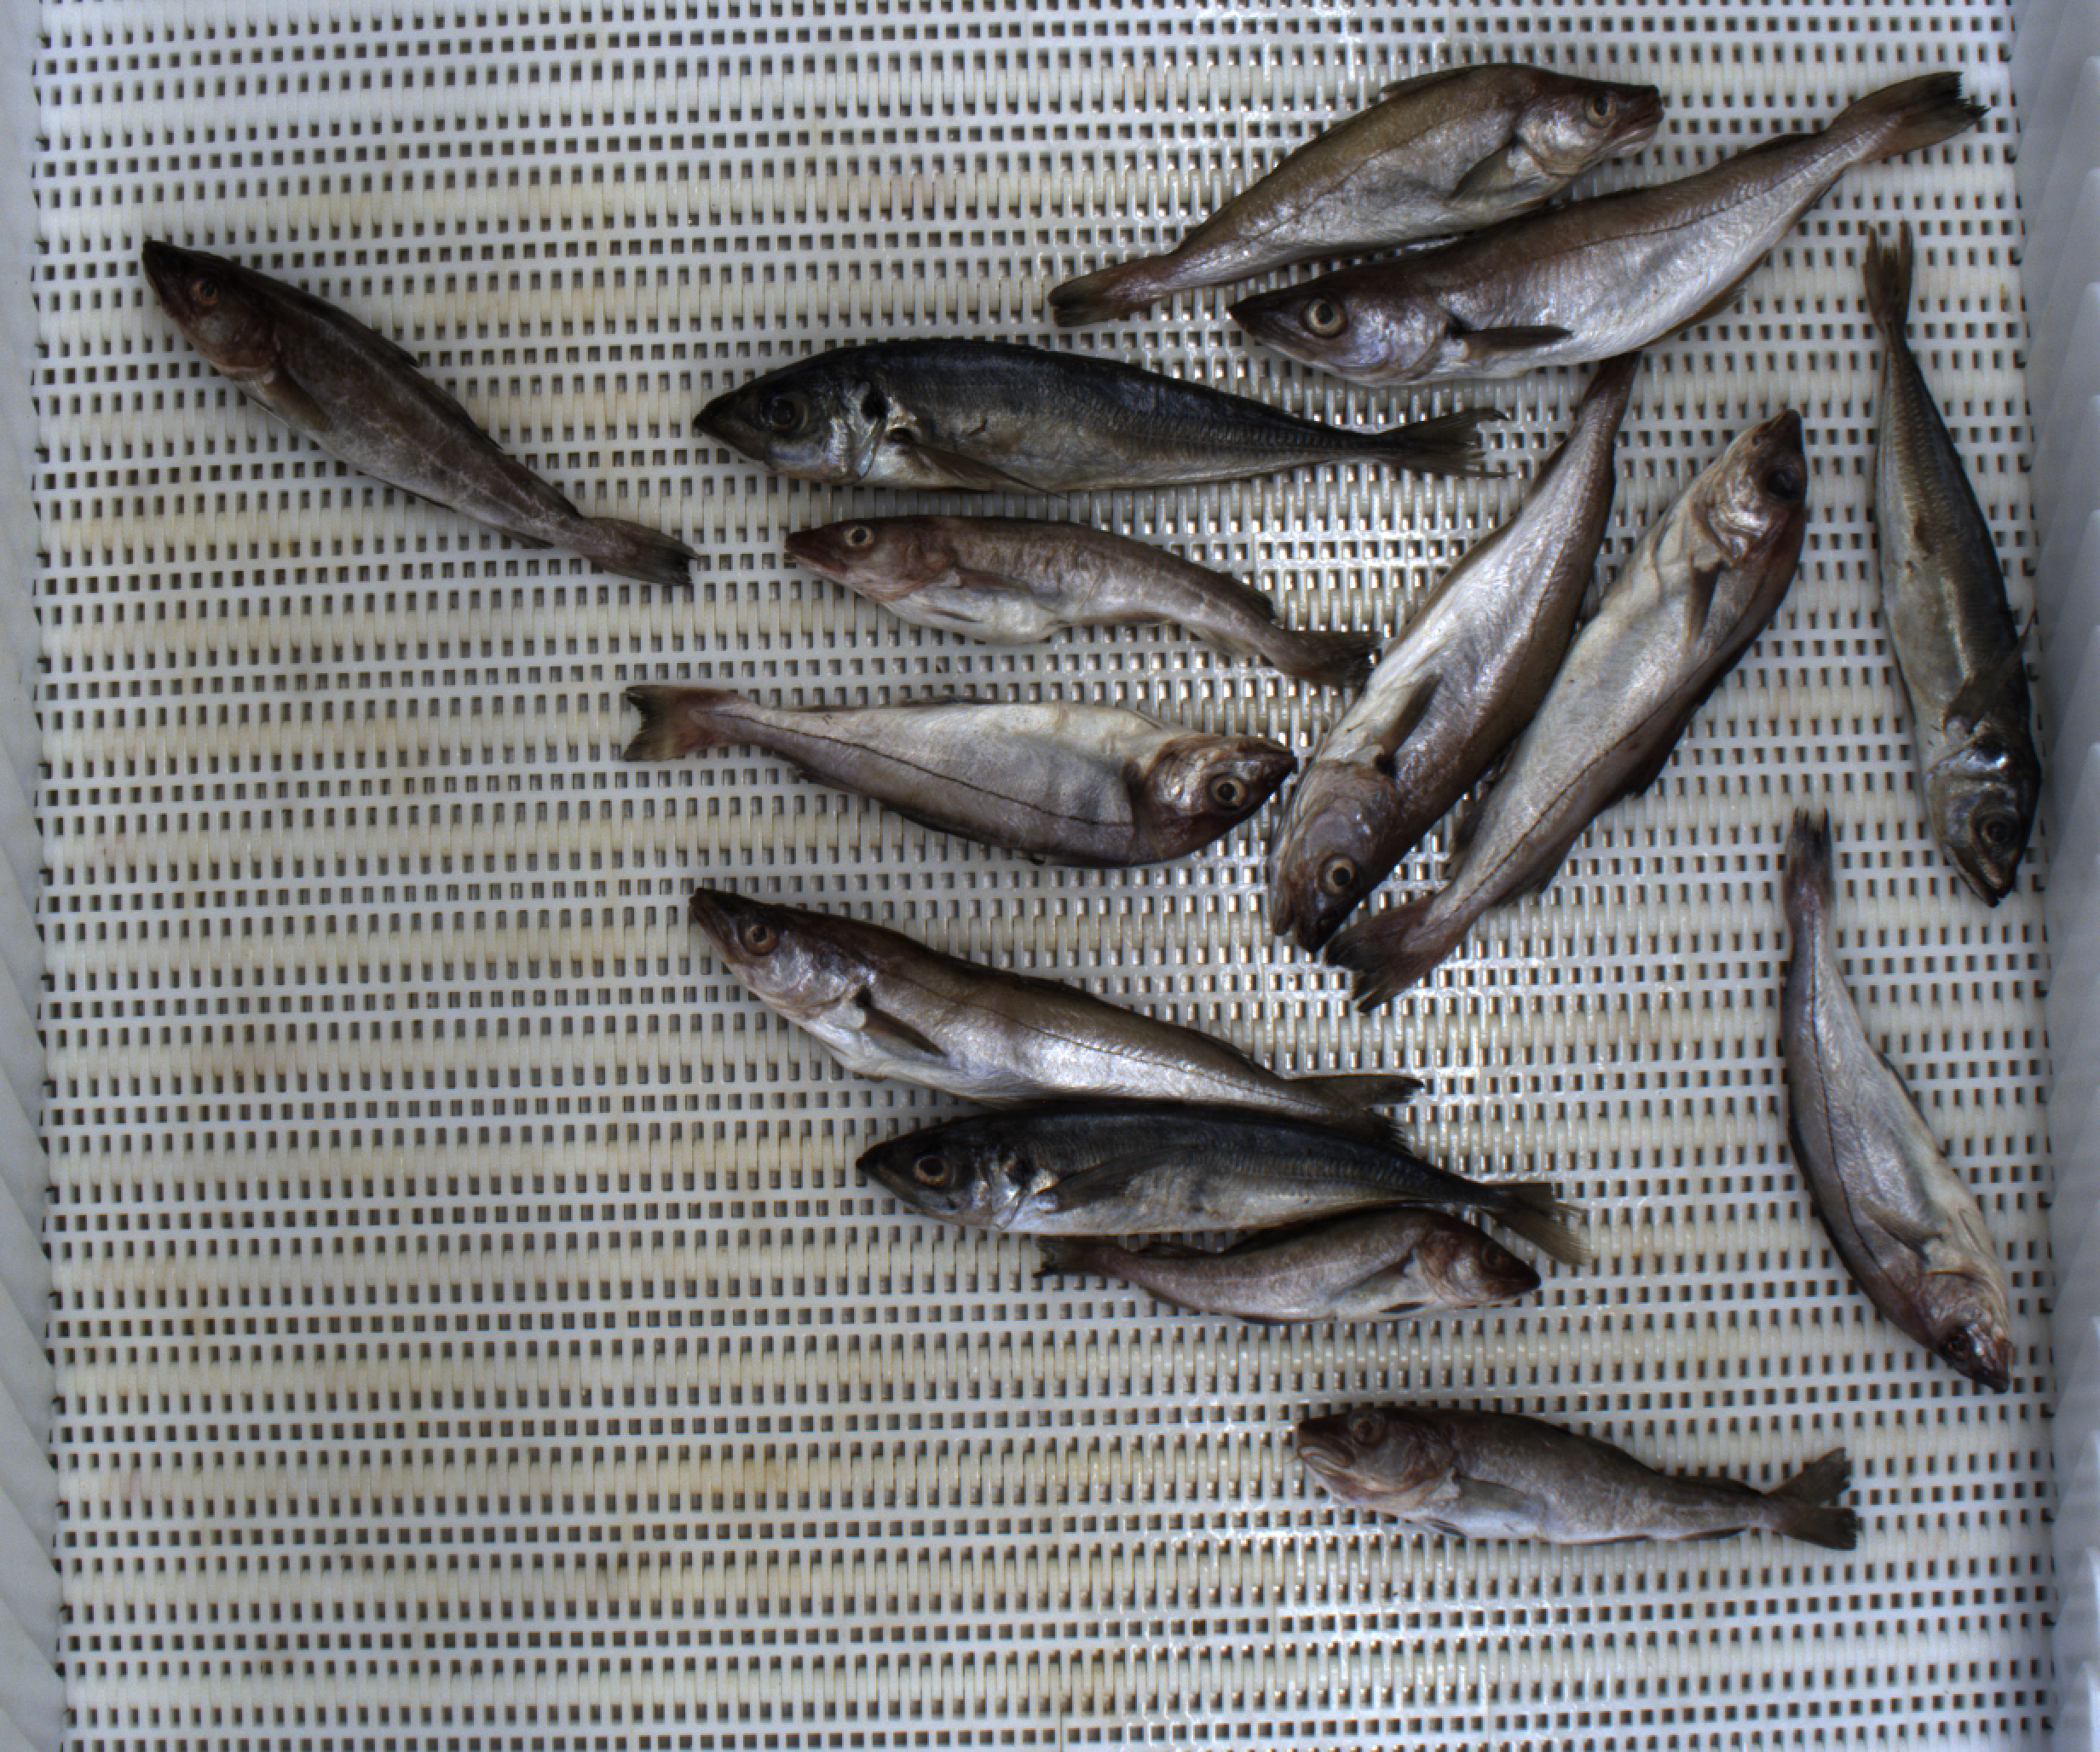
Total fish: 14
Cod: 4
Haddock: 3
Whiting: 4
Hake: 0
Horse mackerel: 3
Saithe: 0
Other: 0